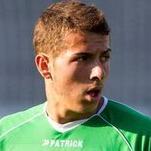
Age: 18